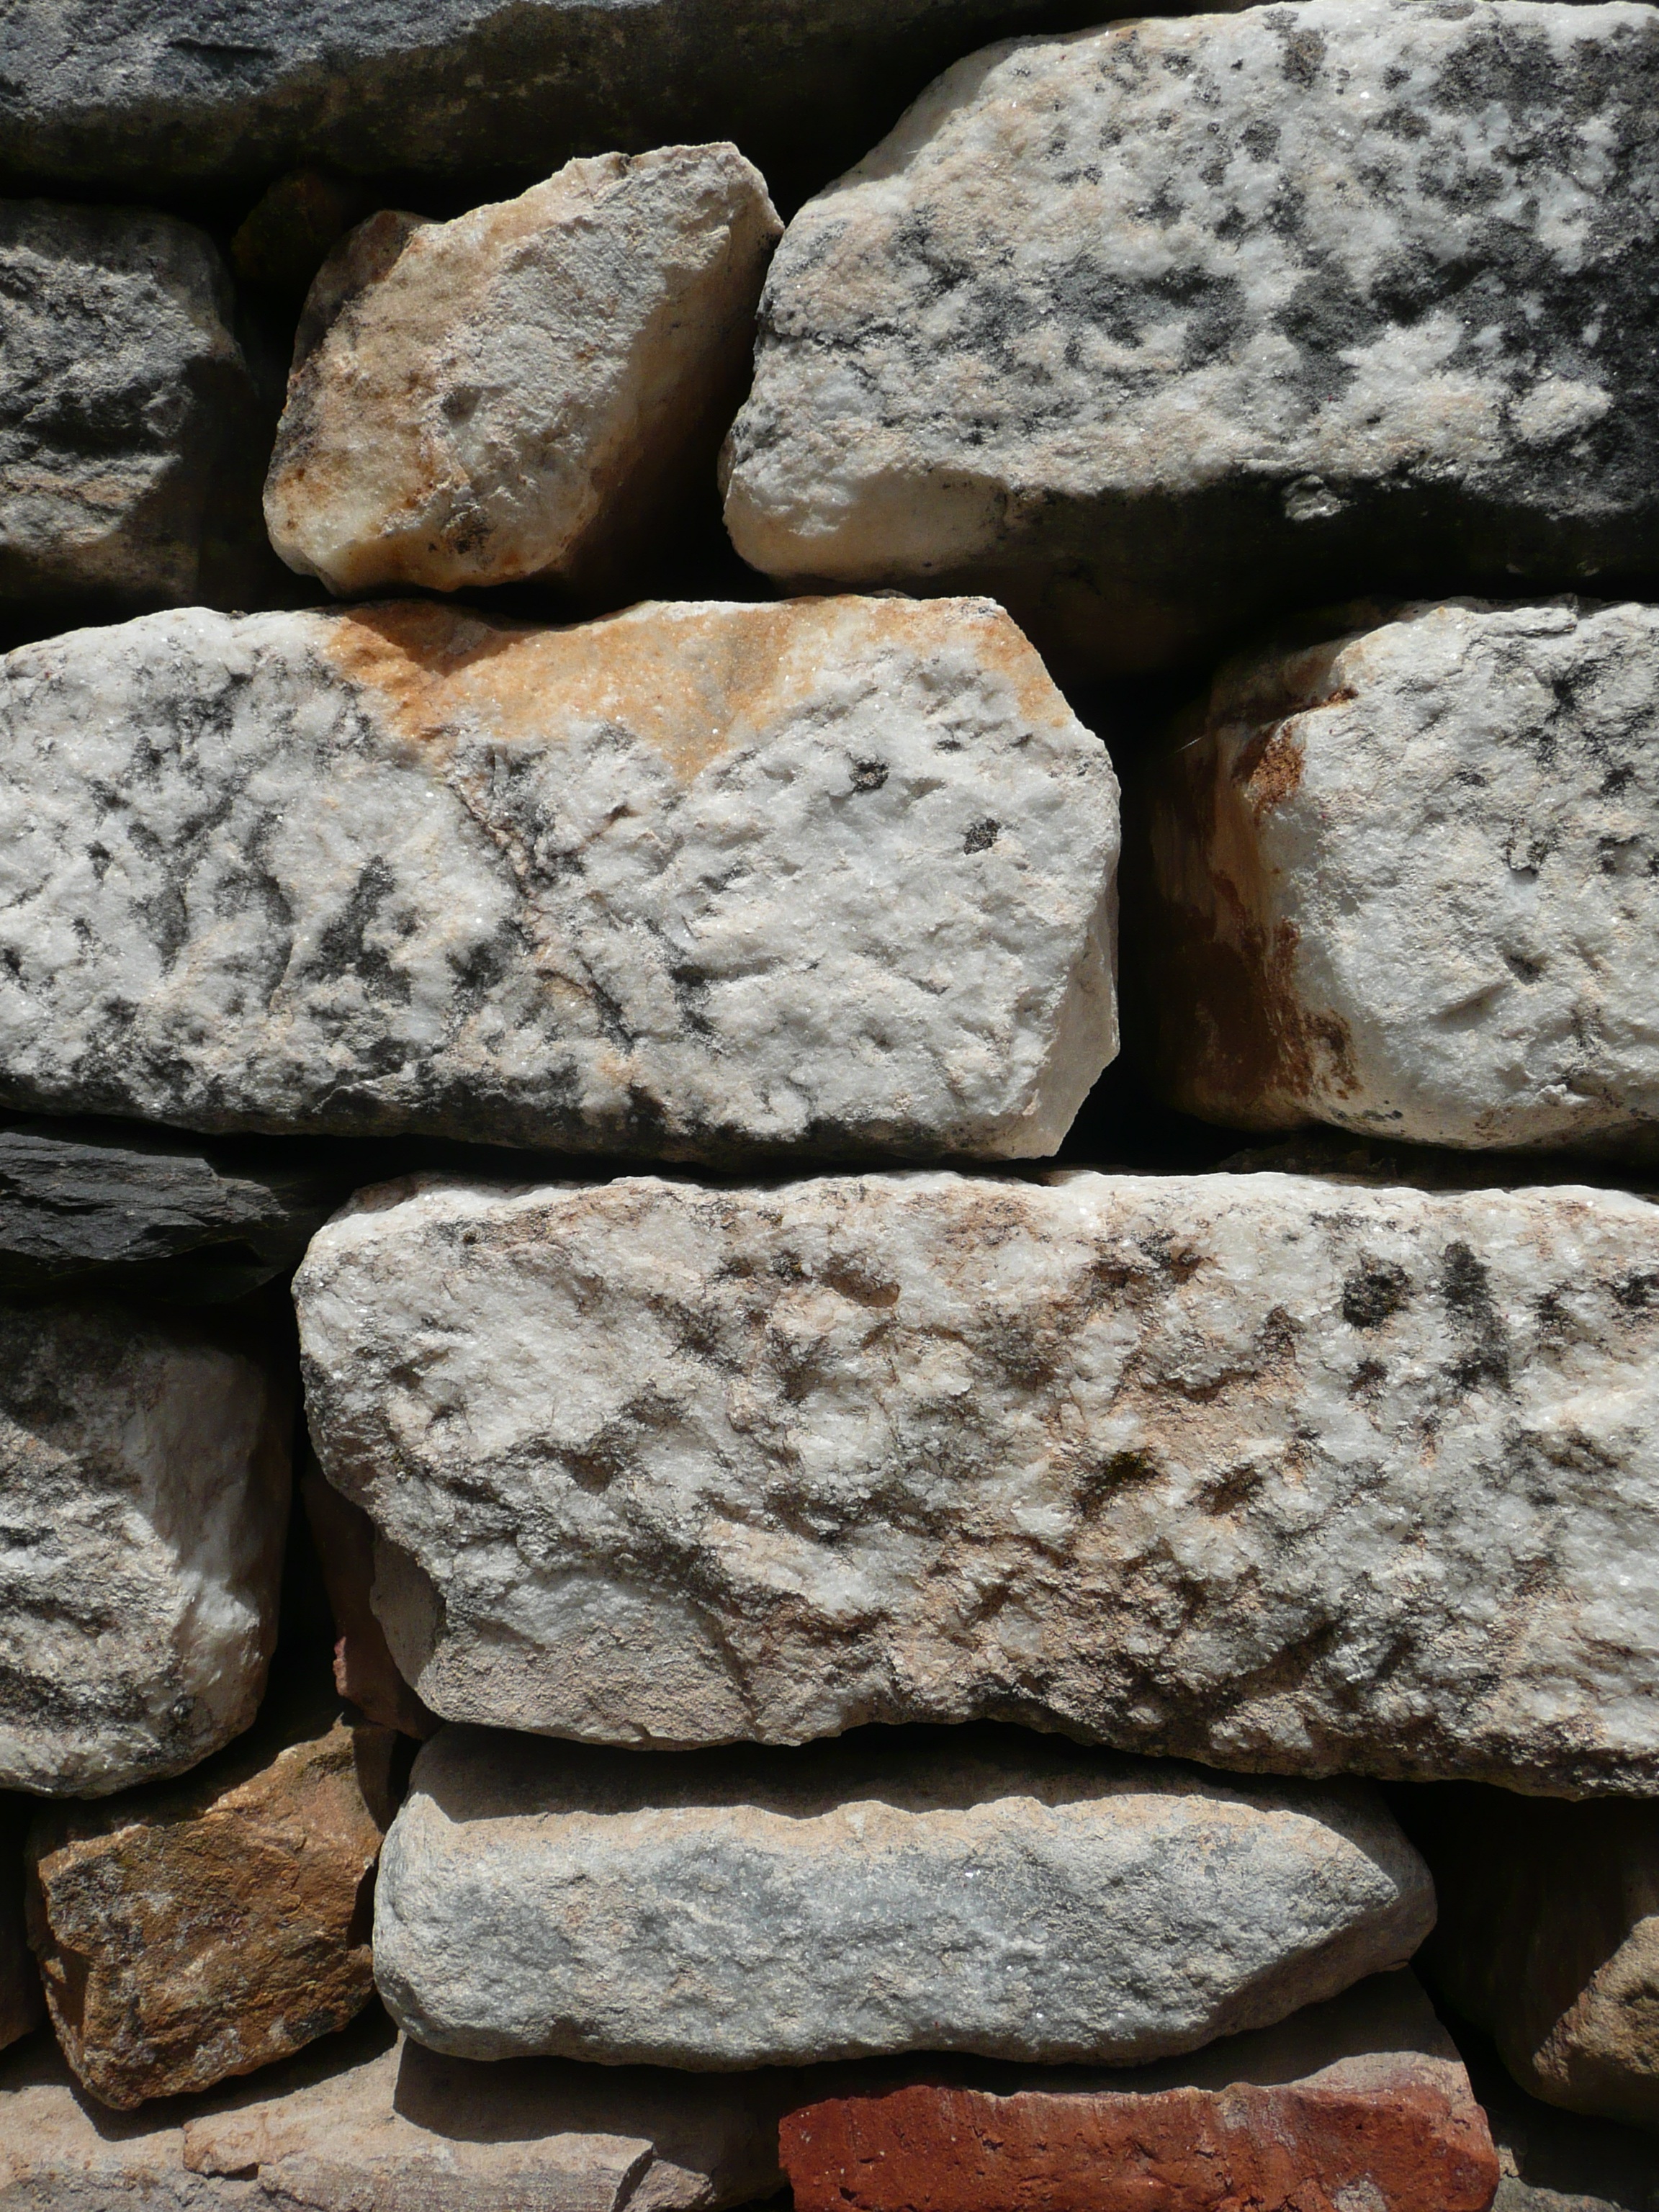
rock, wood, texture, wall, pattern, soil, ancient, stone wall, material, brick wall, geology, ruins, mortar, bricks, boulder, blocks, bedrock, brick texture, ancient history